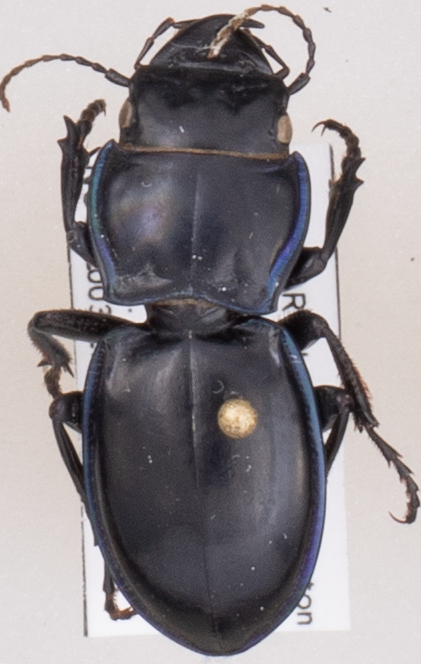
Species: Pasimachus elongatus
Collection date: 2022-07-12
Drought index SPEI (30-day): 1.514
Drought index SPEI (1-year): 0.47
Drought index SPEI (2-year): -1.13